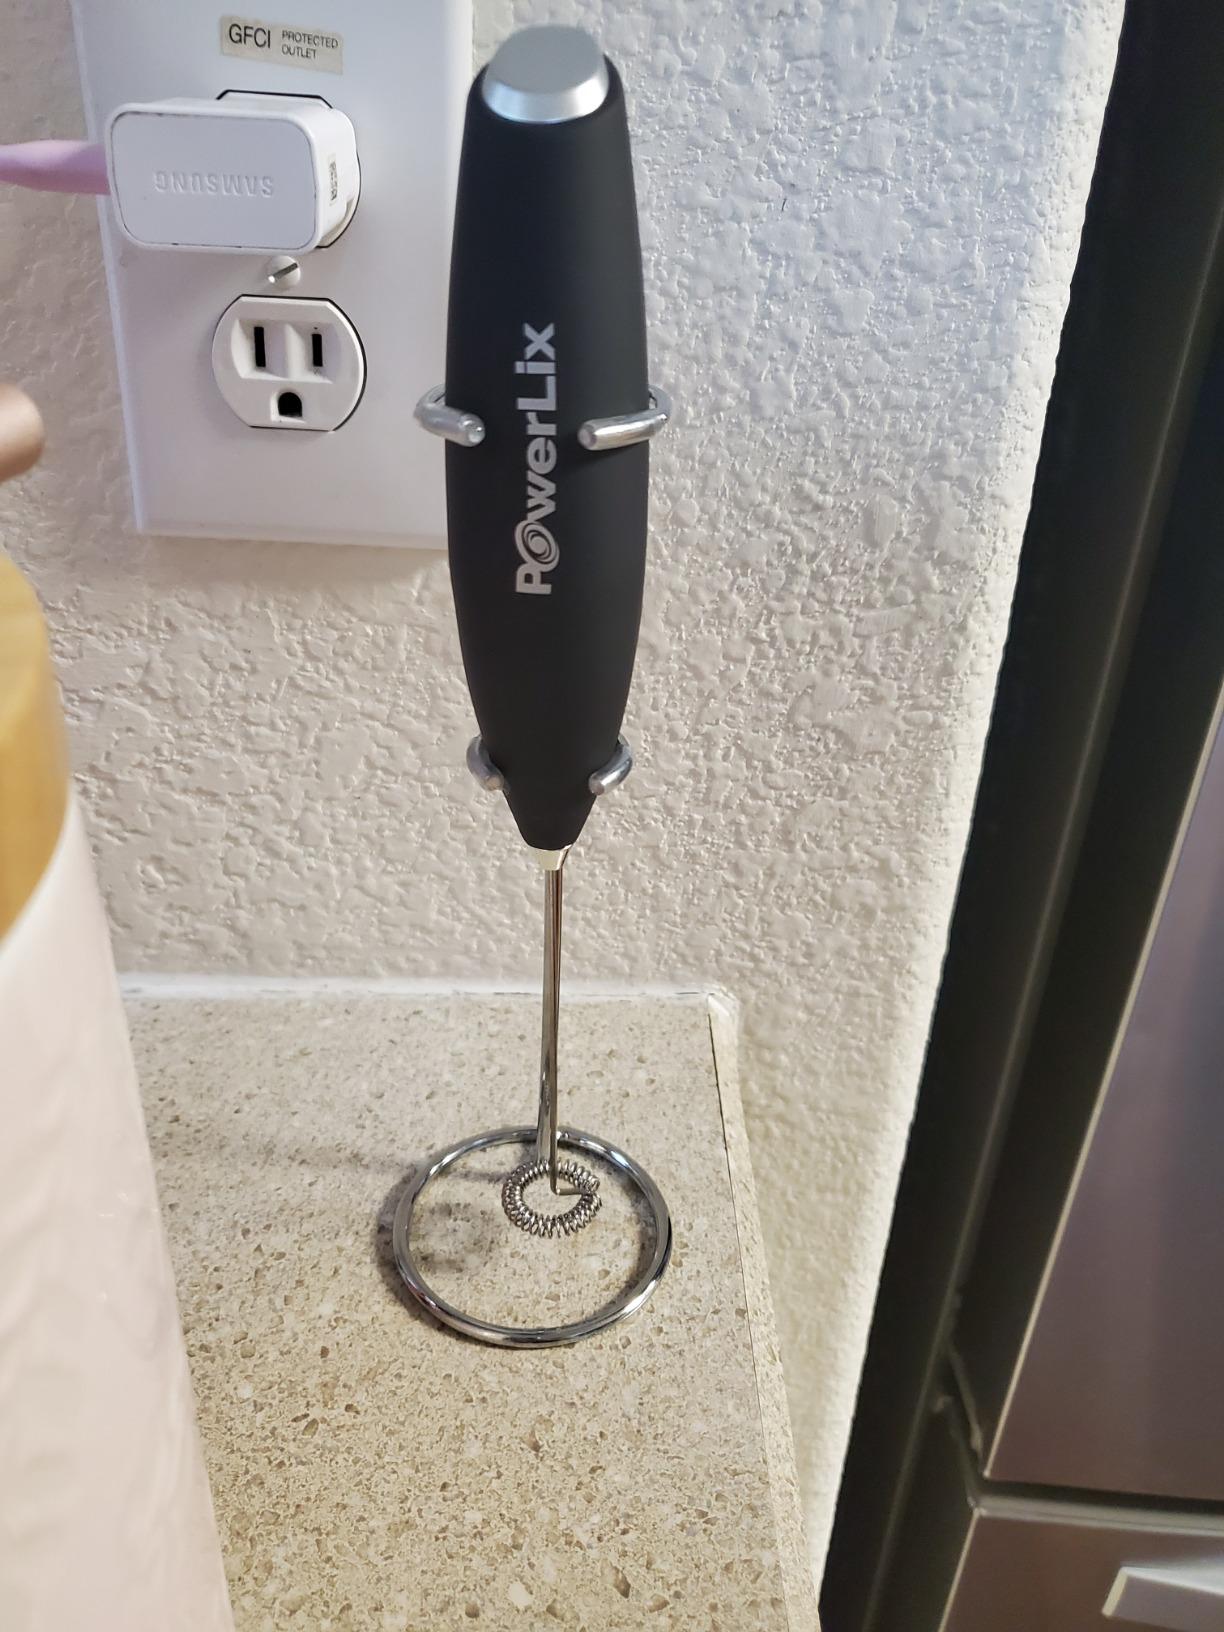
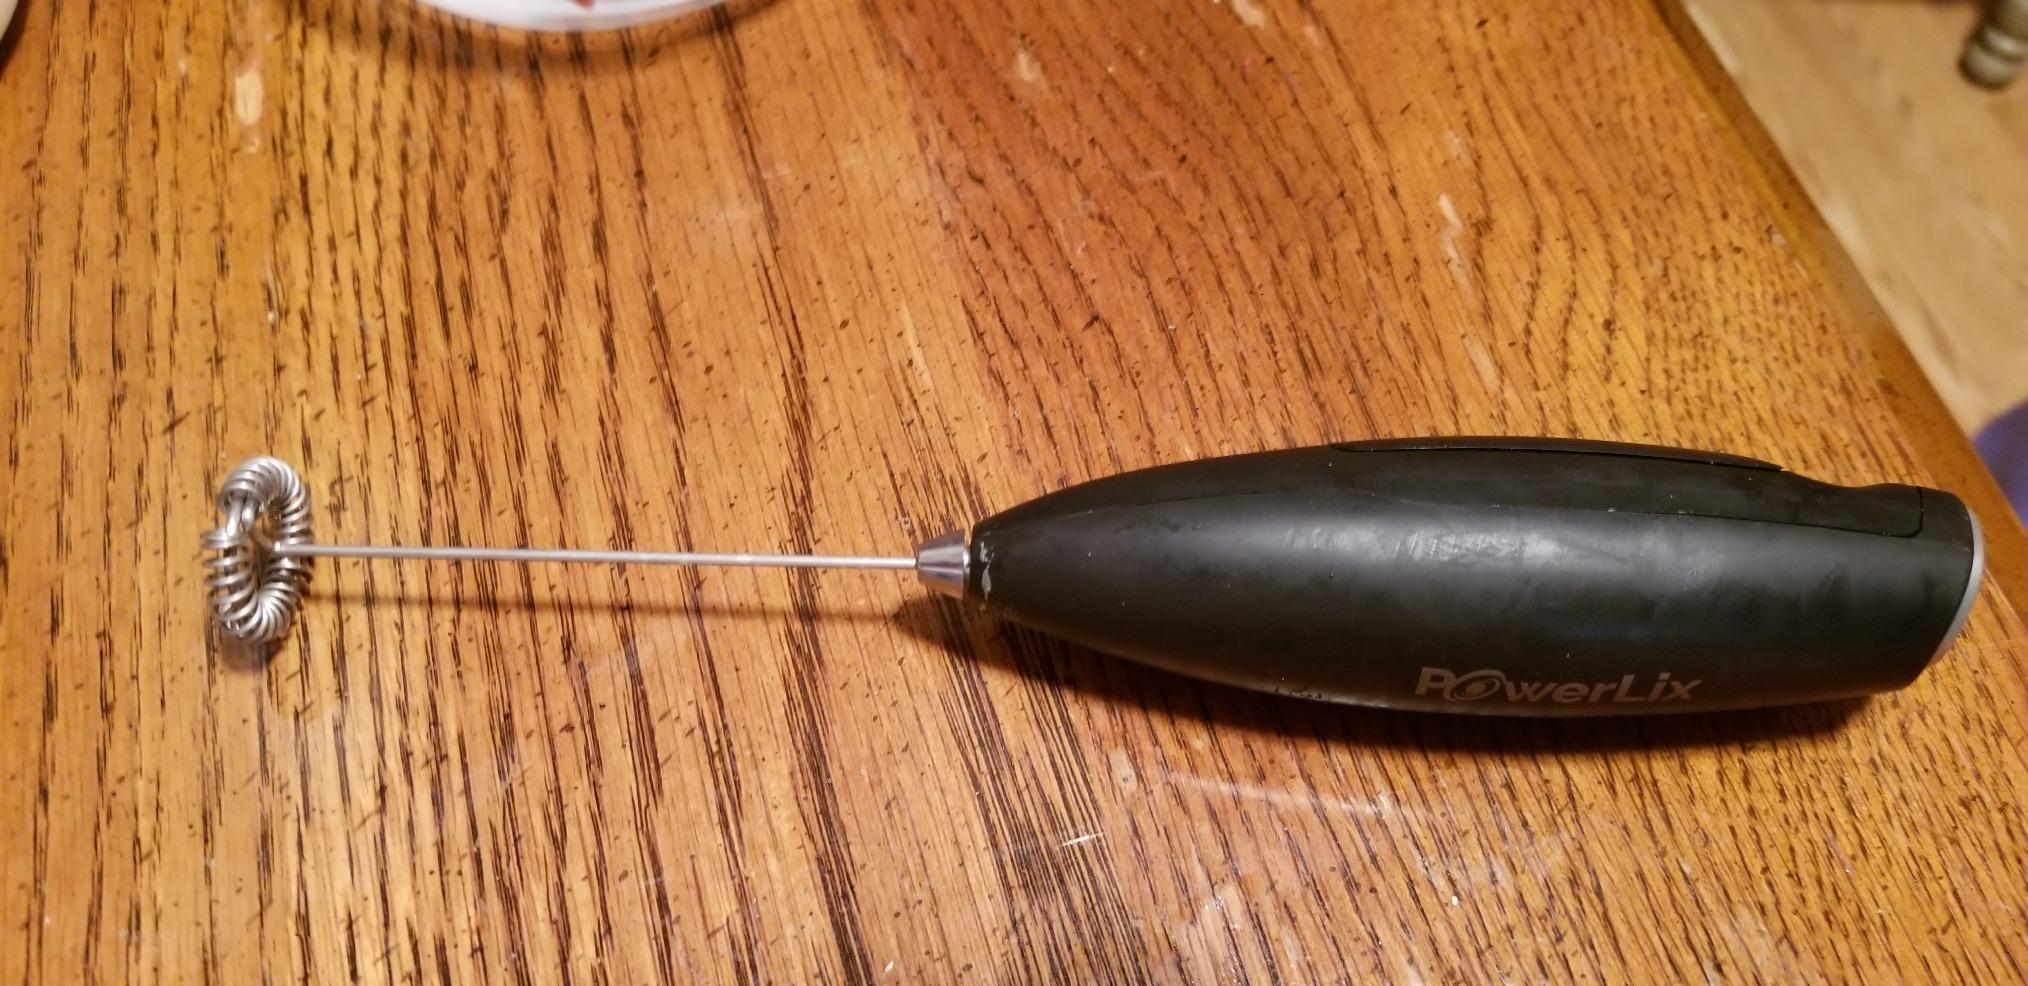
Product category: items_mixer
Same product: yes